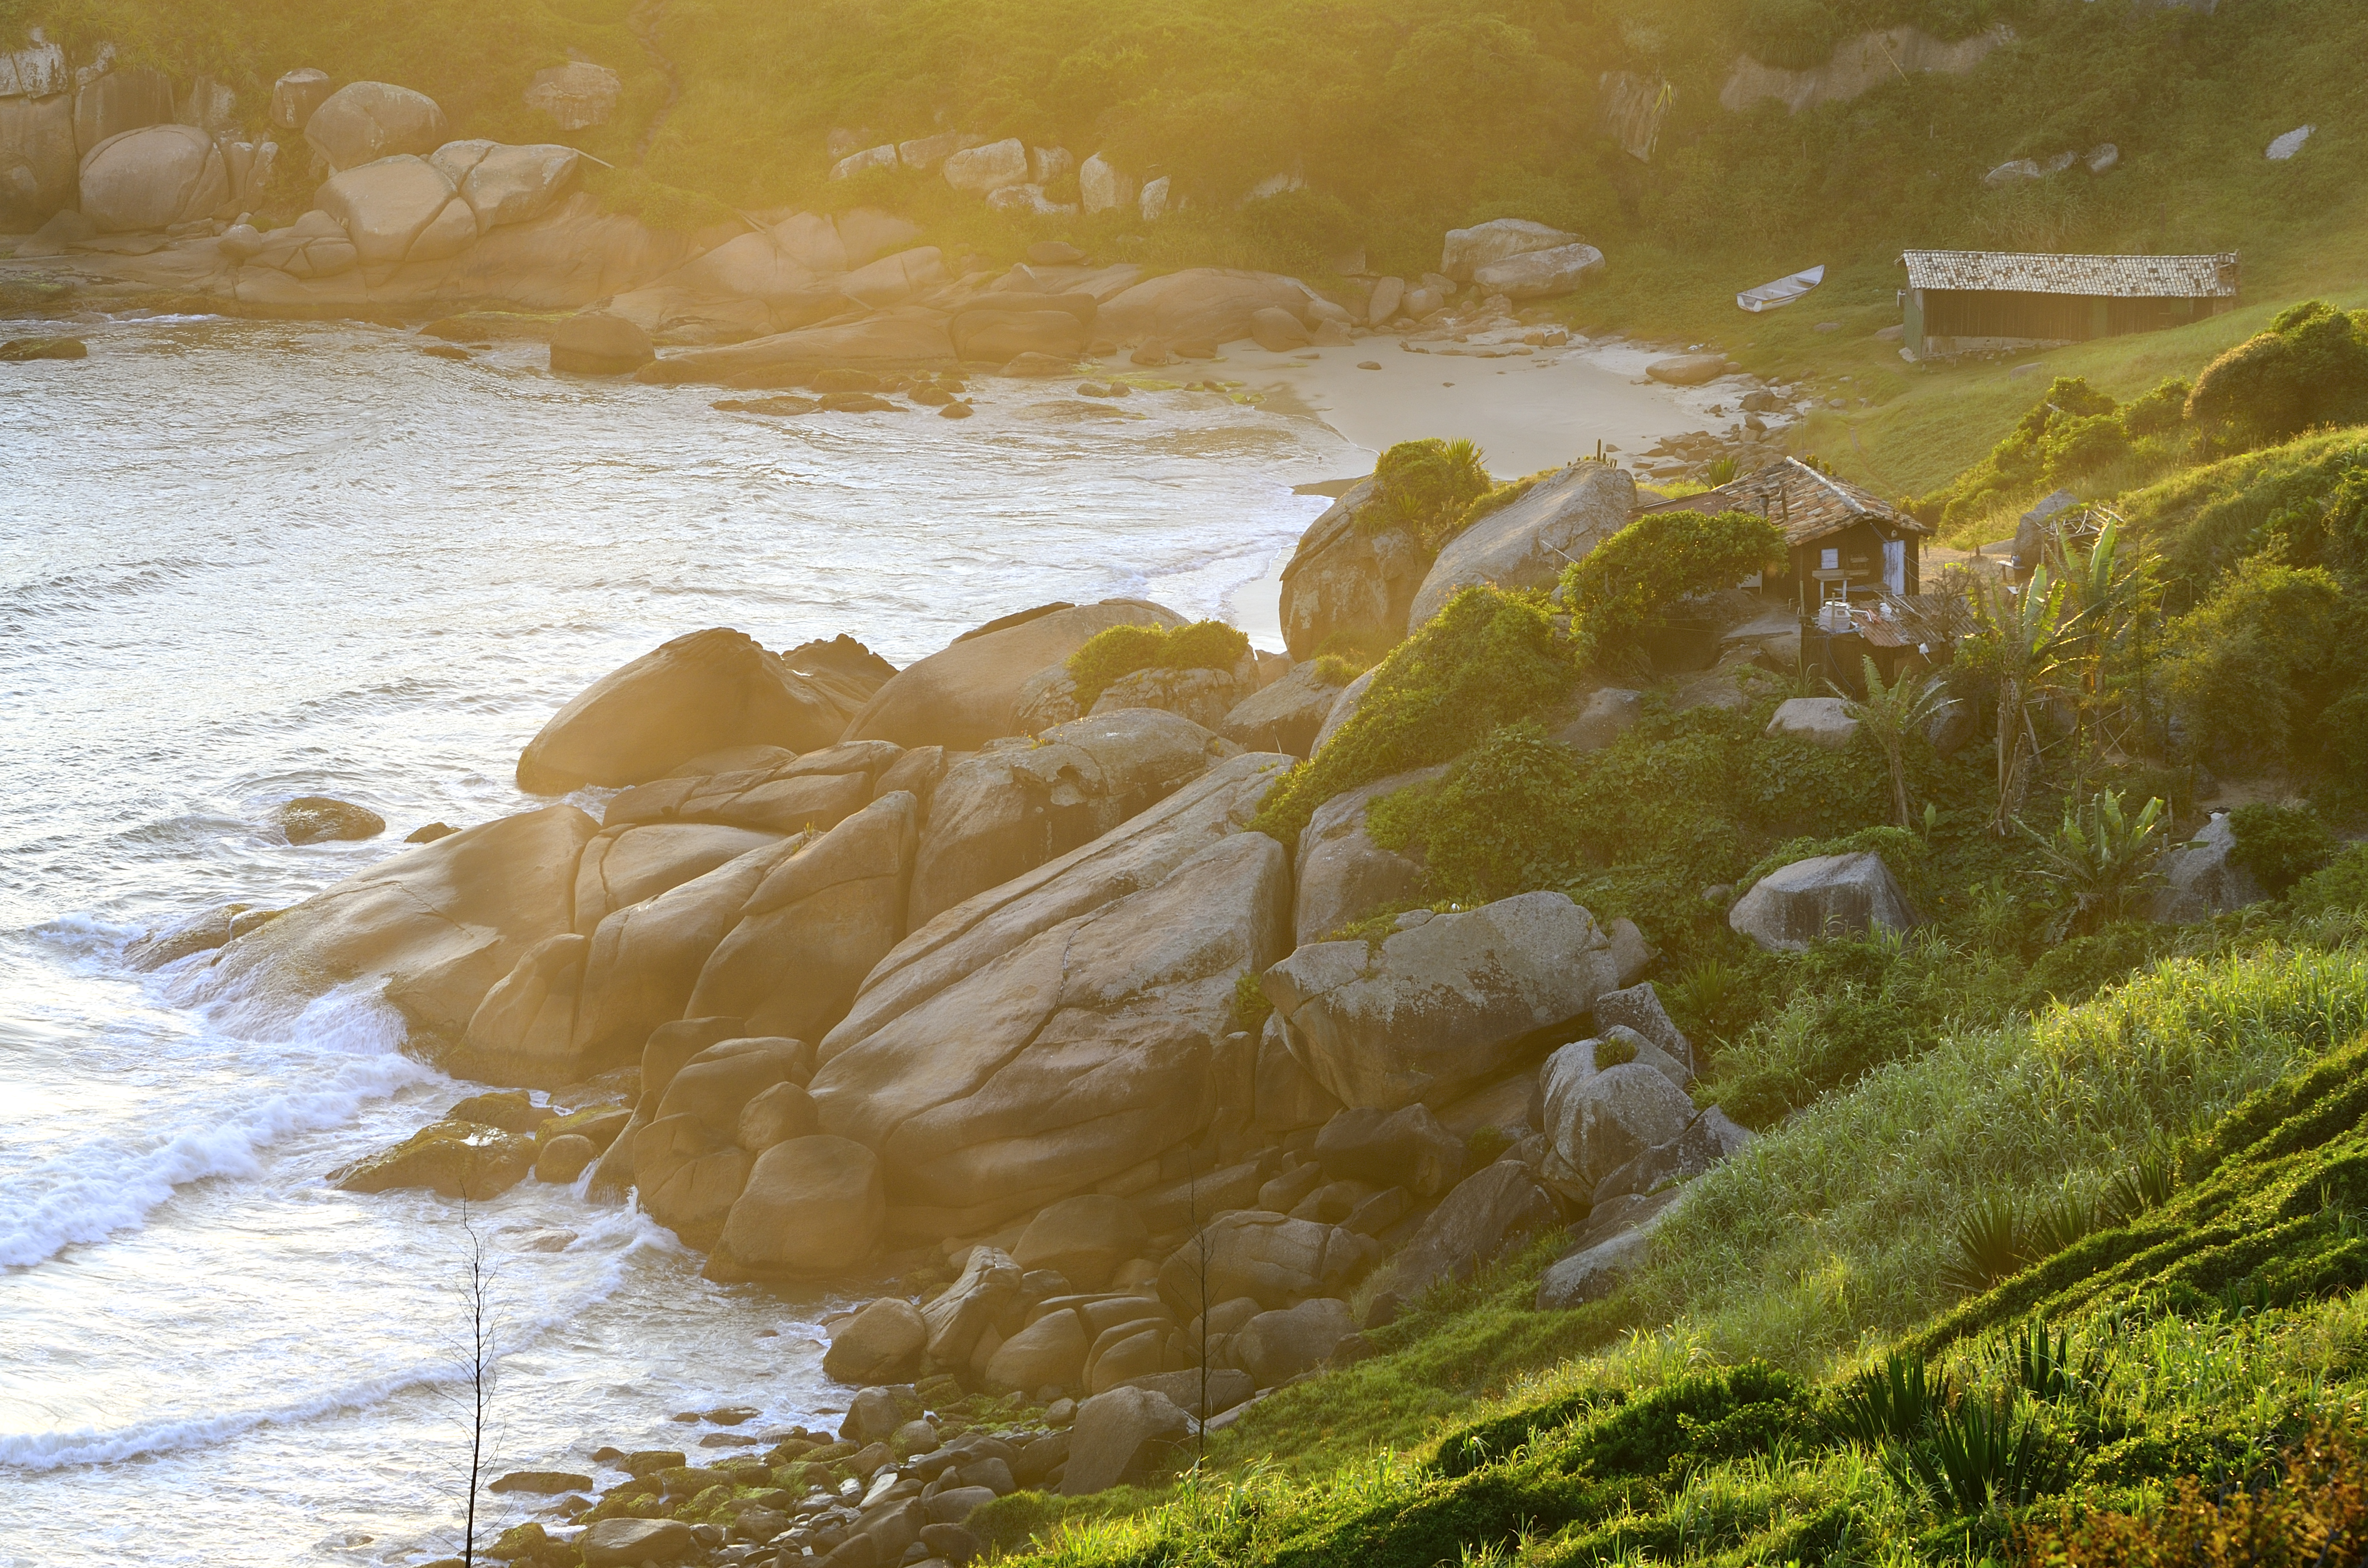
sea, water, nature, rock, sunlight, morning, leaf, wave, flower, river, stream, reflection, autumn, arena, mar, verano, sol, praia, florianopolis, floripa, vacaciones, santacatarina, atmospheric phenomenon